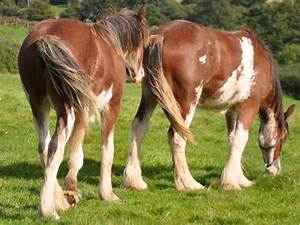
Label: horse